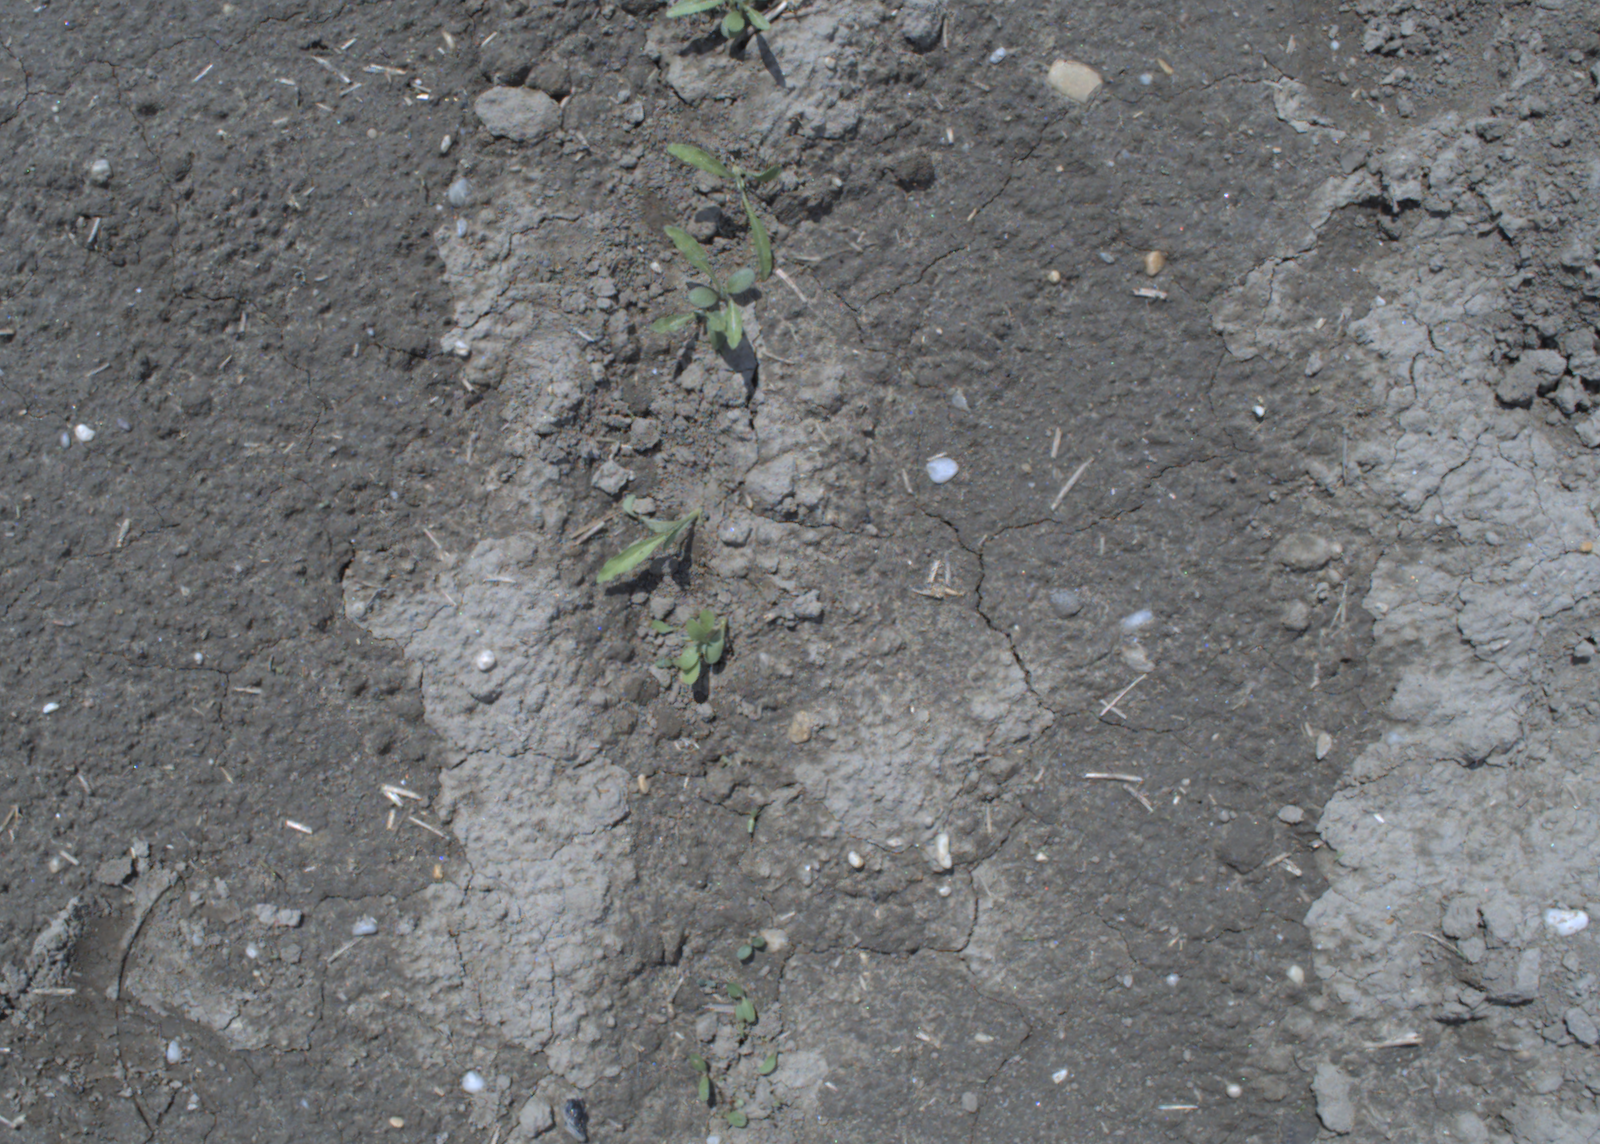
Capture date: 20.05.2021 13:10:09
Weather: mixed
Wind: strong
Seeding date: 27.04.2021
Plant canopy height (mm): 1002